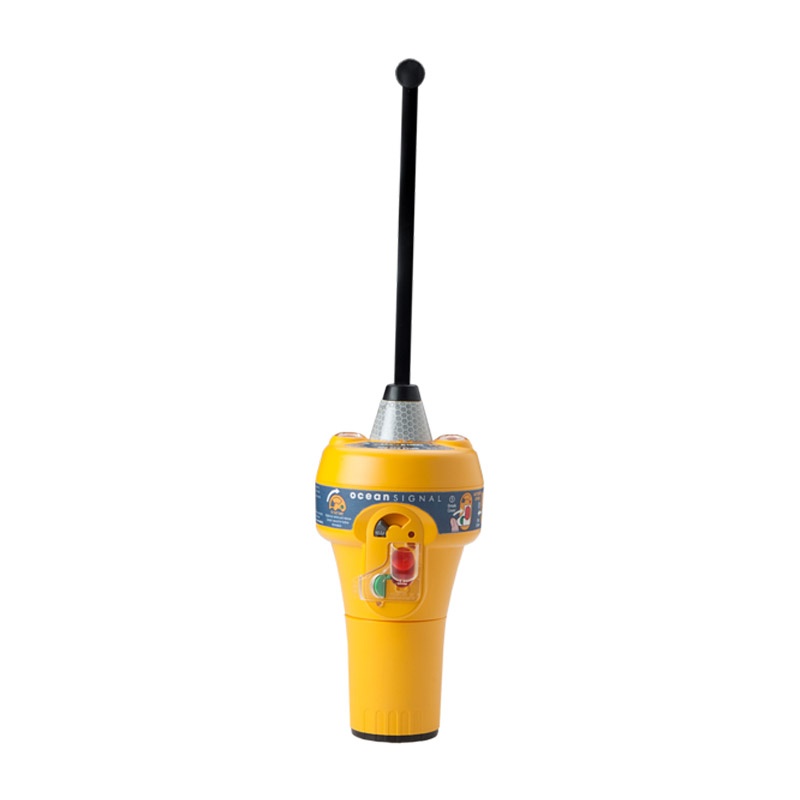
SafeSea E100/E100G
**NOT FOR SALE IN U.S.A. The SafeSea E100 & E100G EPIRBs have been designed and are engineered to meet the needs of all commercial, fishing, and offshore recreational vessels Choice of GPS and non-GPS models E100G EPIRB incorporates a state of the art 50 channel GPS receiver for fast and accurate position acquisition Manual bracket, manual release housing, and float free housing options Extreme battery life even at low temperatures In excess of 96 hours of operation User-replaceable batteries with five-year replacement interval Intuitive operating controls protected from accidental activation Meets or exceeds all International standards Class 2 EPIRB (-20°C – +55°C) for general use Non-hazardous battery
Brand: Yacht Gurus, inc
Category: Vehicles & Parts > Vehicle Parts & Accessories > Vehicle Safety & Security > Watercraft Safety Equipment > Distress Beacons and EPIRBs